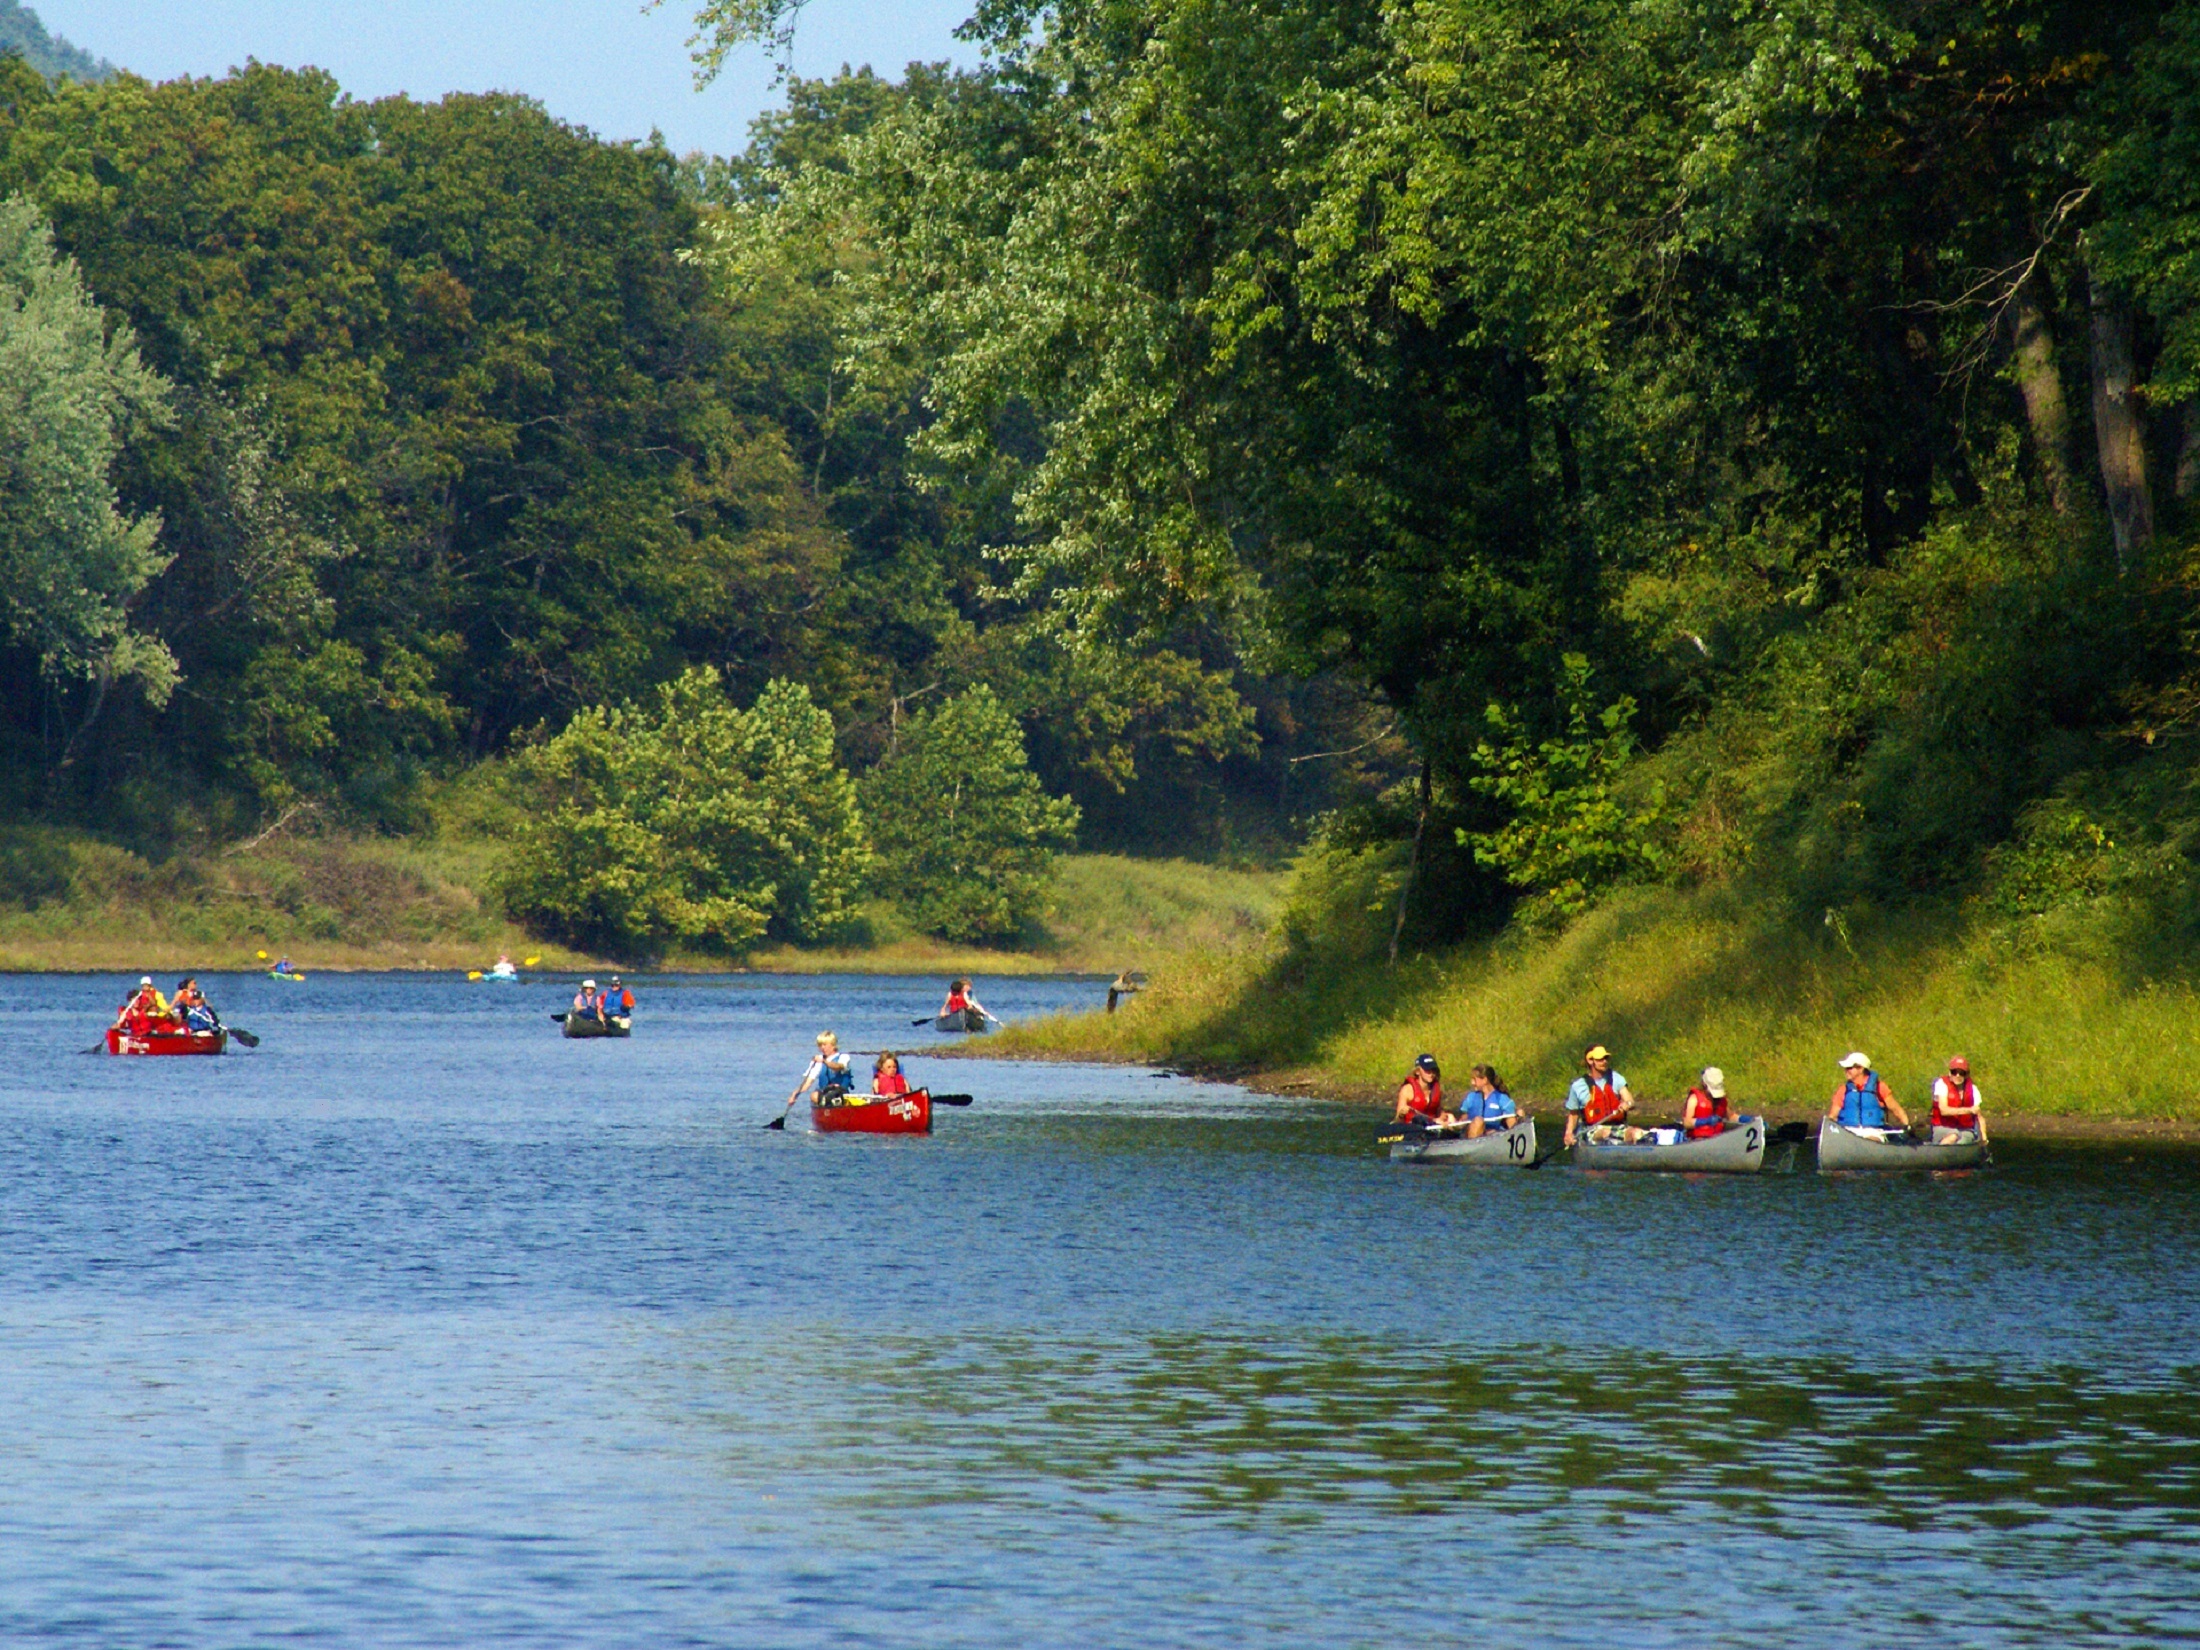
forest, people, sport, boat, adventure, river, canoe, recreation, paddle, vehicle, leisure, kayak, sports equipment, outdoors, fun, sports, boating, paddling, kayaking, watercraft, rowing, active, canoeing, water sport, outdoor recreation, watercraft rowing